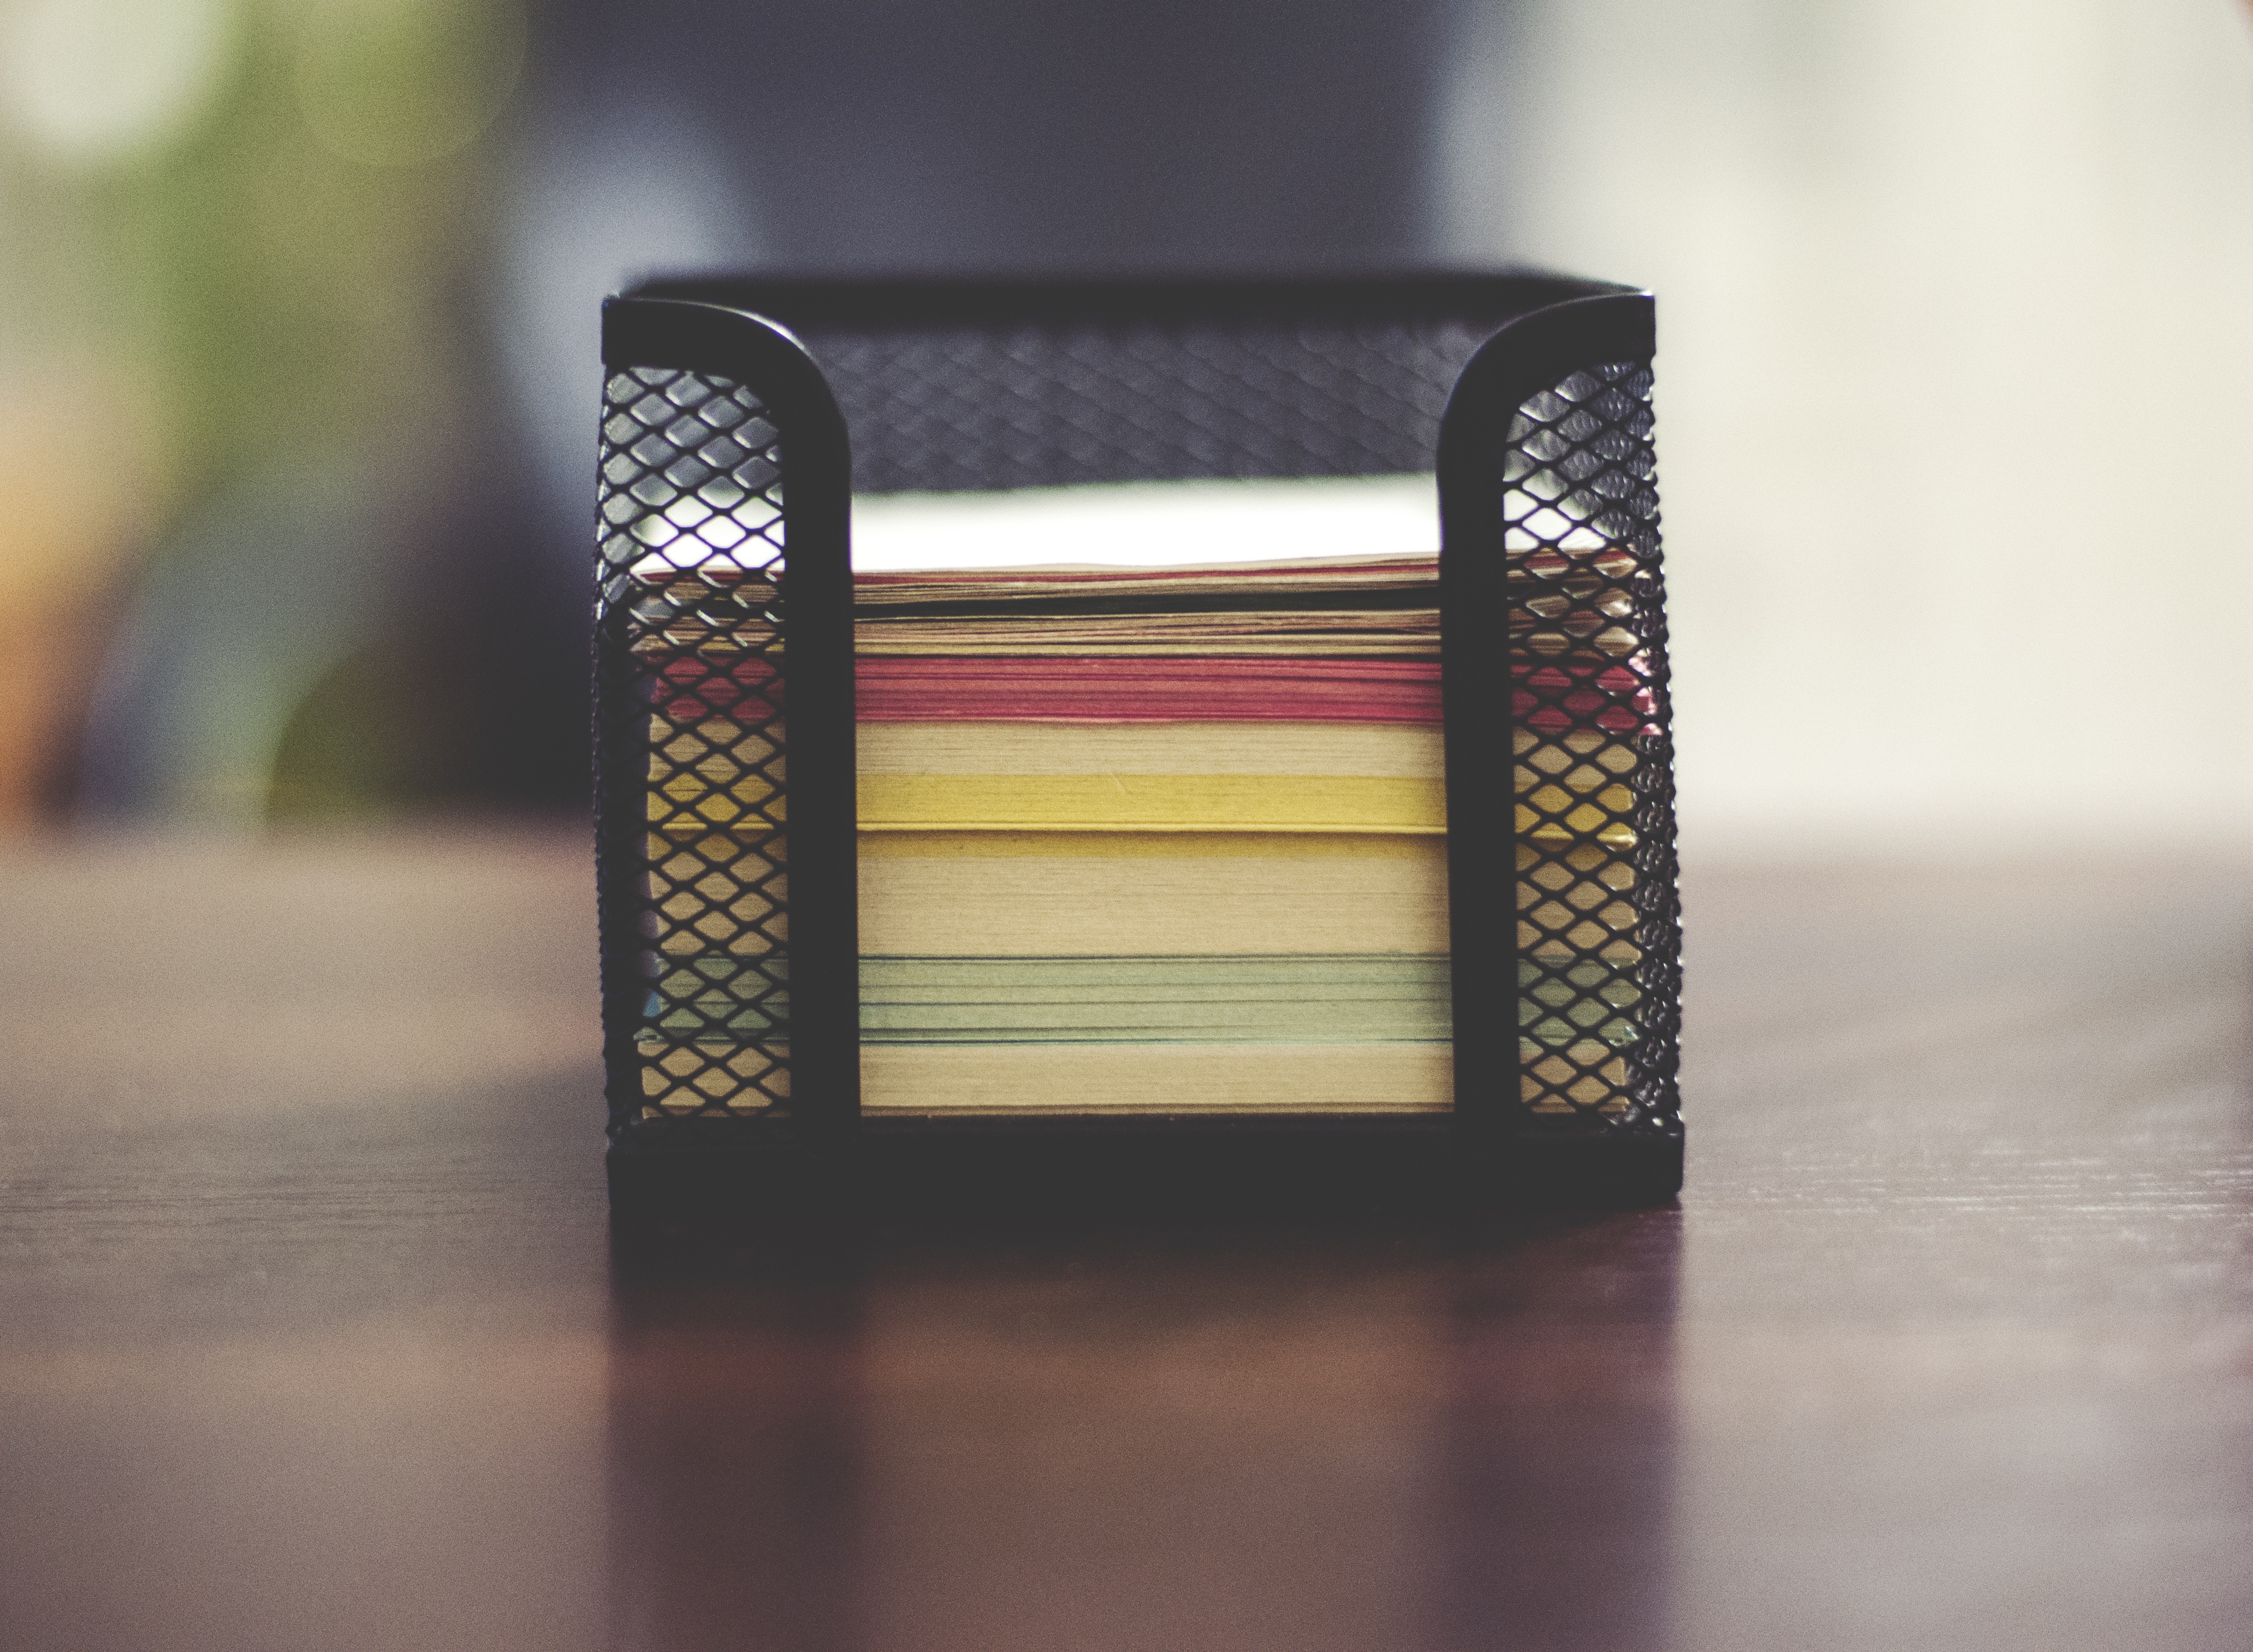
table, light, glass, pile, color, office, business, stack, black, yellow, paper, lighting, design, picture frame, shape, notes, heap, workplace, holder, window covering, fashion accessory